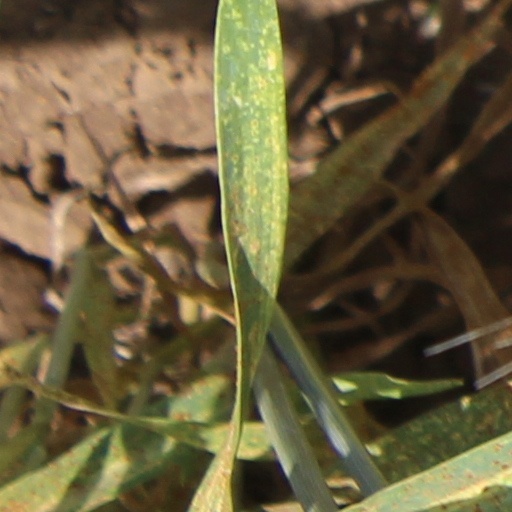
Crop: wheat